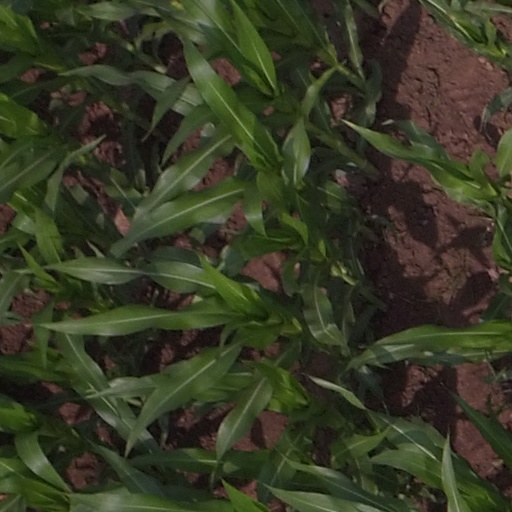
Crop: maize; corn